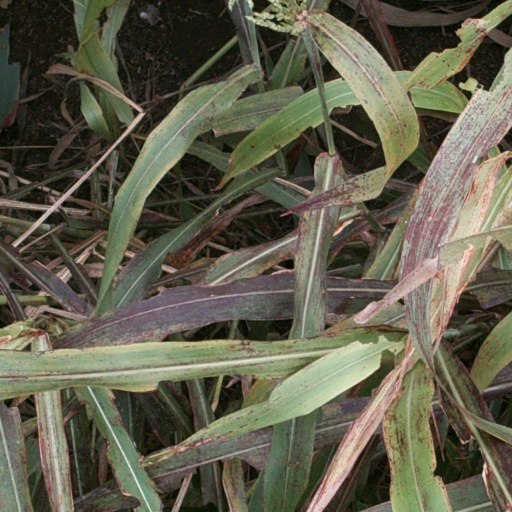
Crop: sorghum